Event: Nepal Earthquake
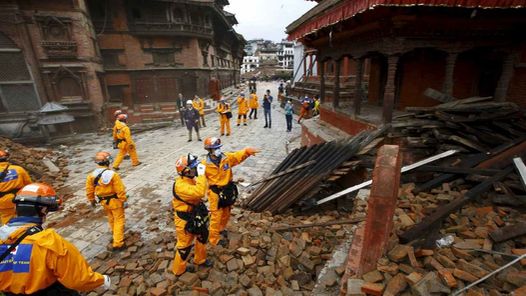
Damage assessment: damage